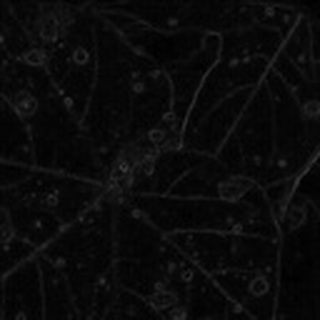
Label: cotton_target_spot